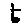
Label: 5